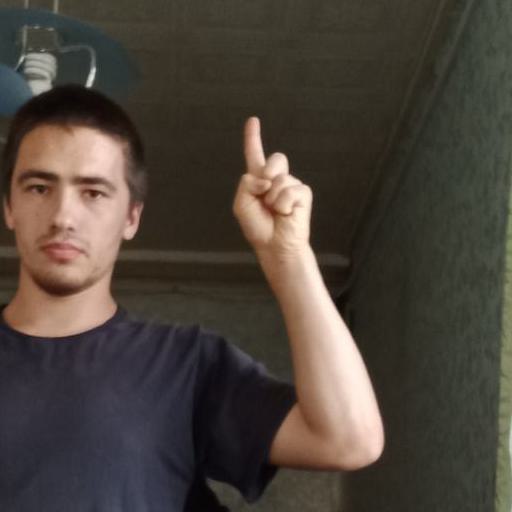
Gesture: one